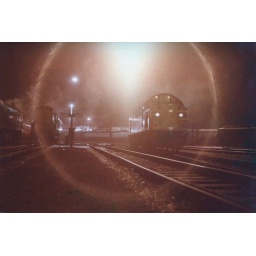
Smoke from the breakdown train drifts over the fuelling plant as 40144 waits for somewhere to go. Feb 79